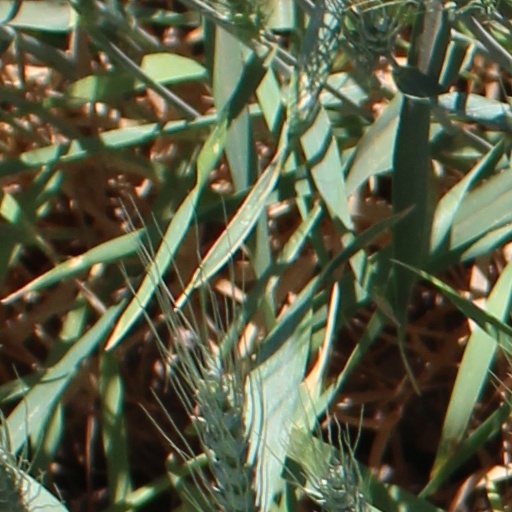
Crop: wheat